MBM Motorsports

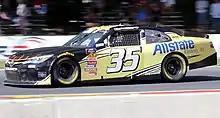
No. 35 in 2019

In the team's debut, Long and White fielded the No. 13 car for Matt Carter. Carter finished 37th after retiring from the race for brake problems. Later in the year, MBM fielded rides in six races for White, Long and Mike Wallace, failing to qualify for four and not finishing any races.